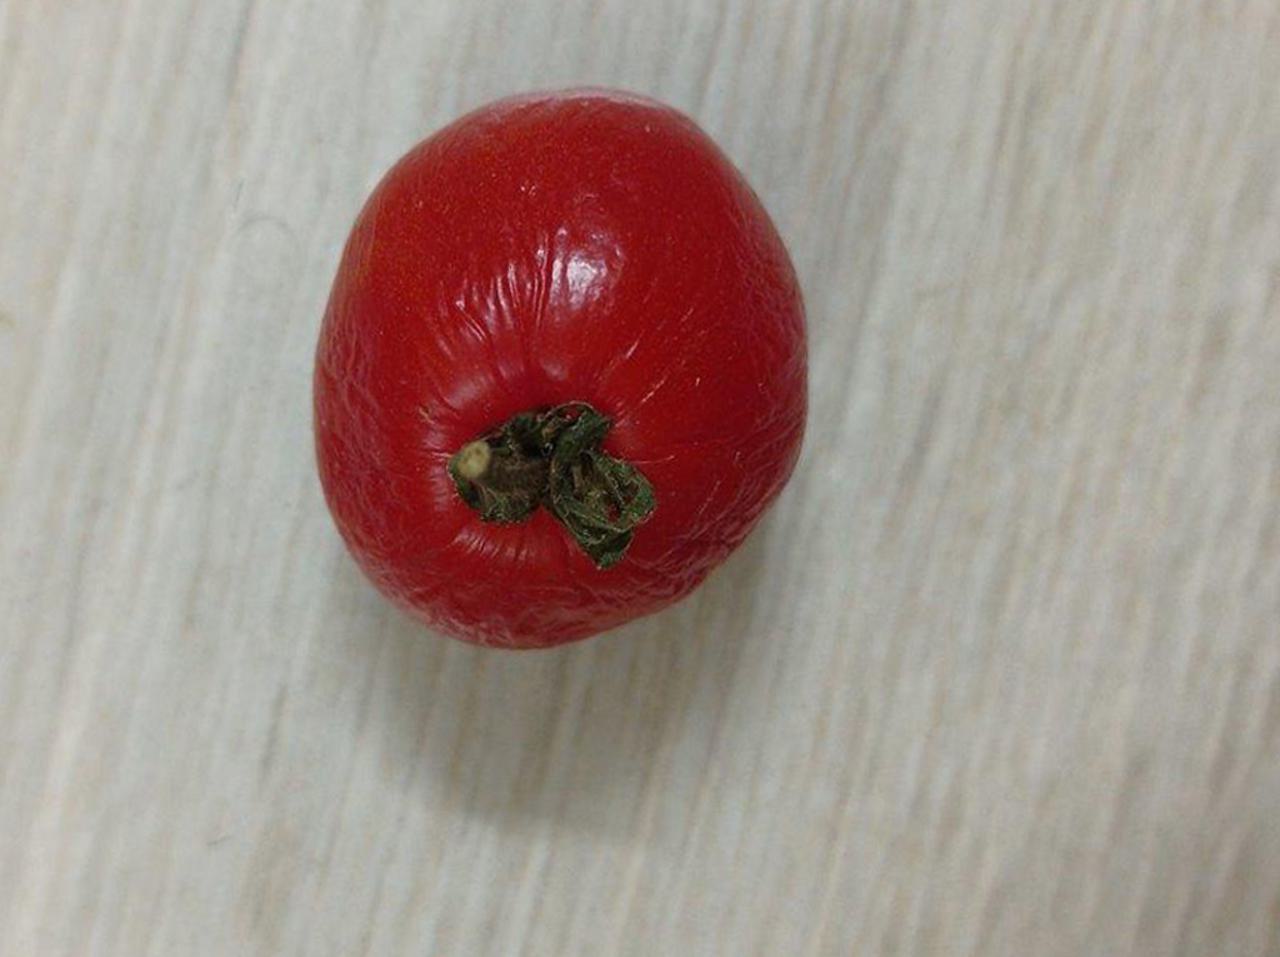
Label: Rotten